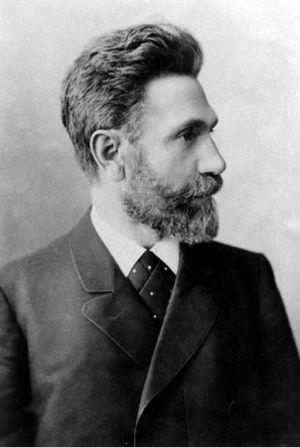
Le terme de social-démocratie désigne un courant politique et économique, apparu au XIXᵉ siècle, qui tend à incorporer certains éléments du socialisme dans une économie capitaliste et libérale. L'expression recouvre à la fois la dénomination employée par divers partis socialistes, la forme d'organisation de ceux-ci, un courant idéologique et une pratique politique.